National Assembly of Pakistan

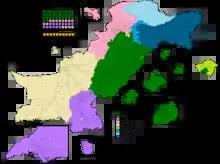
Constituencies map of national assembly after delimitation in 2022

The National Assembly has 336 members, including 60 seats reserved for women and 10 for Non-Muslims, as per Article 51. The seats in the National Assembly are allocated to each province and the federal capital based on population, as officially published in the preceding census. The present allocation of seats is as under: